Bombardment of Brussels

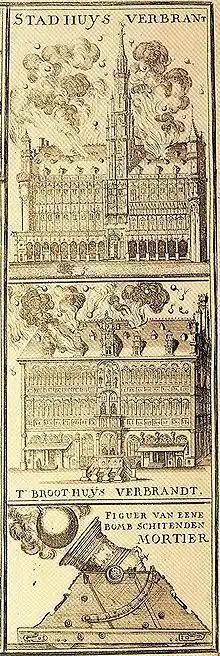
Top: The Town Hall burningMiddle: The Breadhouse burningBottom: Diagram of a mortar

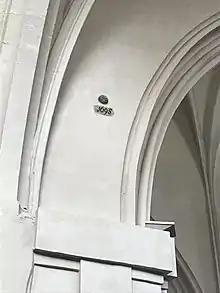
Cannonball in the walls of St. Nicholas dating from the bombardment

The French batteries began to fire just before seven in the evening. The first incendiary bombs and shells hit several houses, which caught fire, starting a fire which spread rapidly amongst the narrow alleys, which were frequently lined by houses and workshops which were partially made of wood.